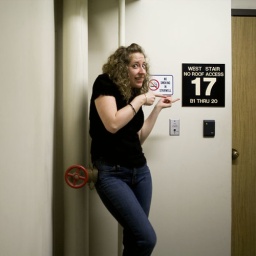
My office is on the 19th. The Secret Service aren't as intimidating in person as they are in the movies.